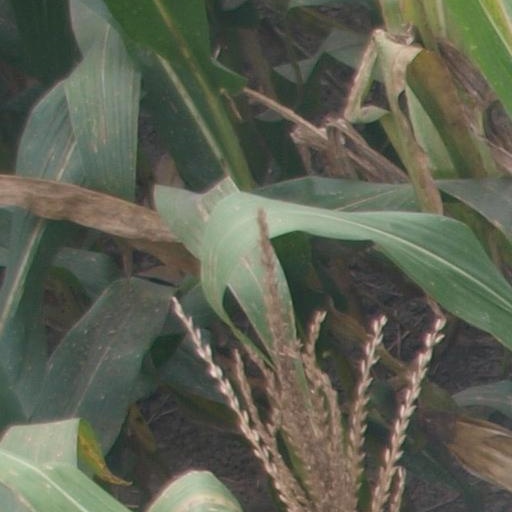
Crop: maize; corn